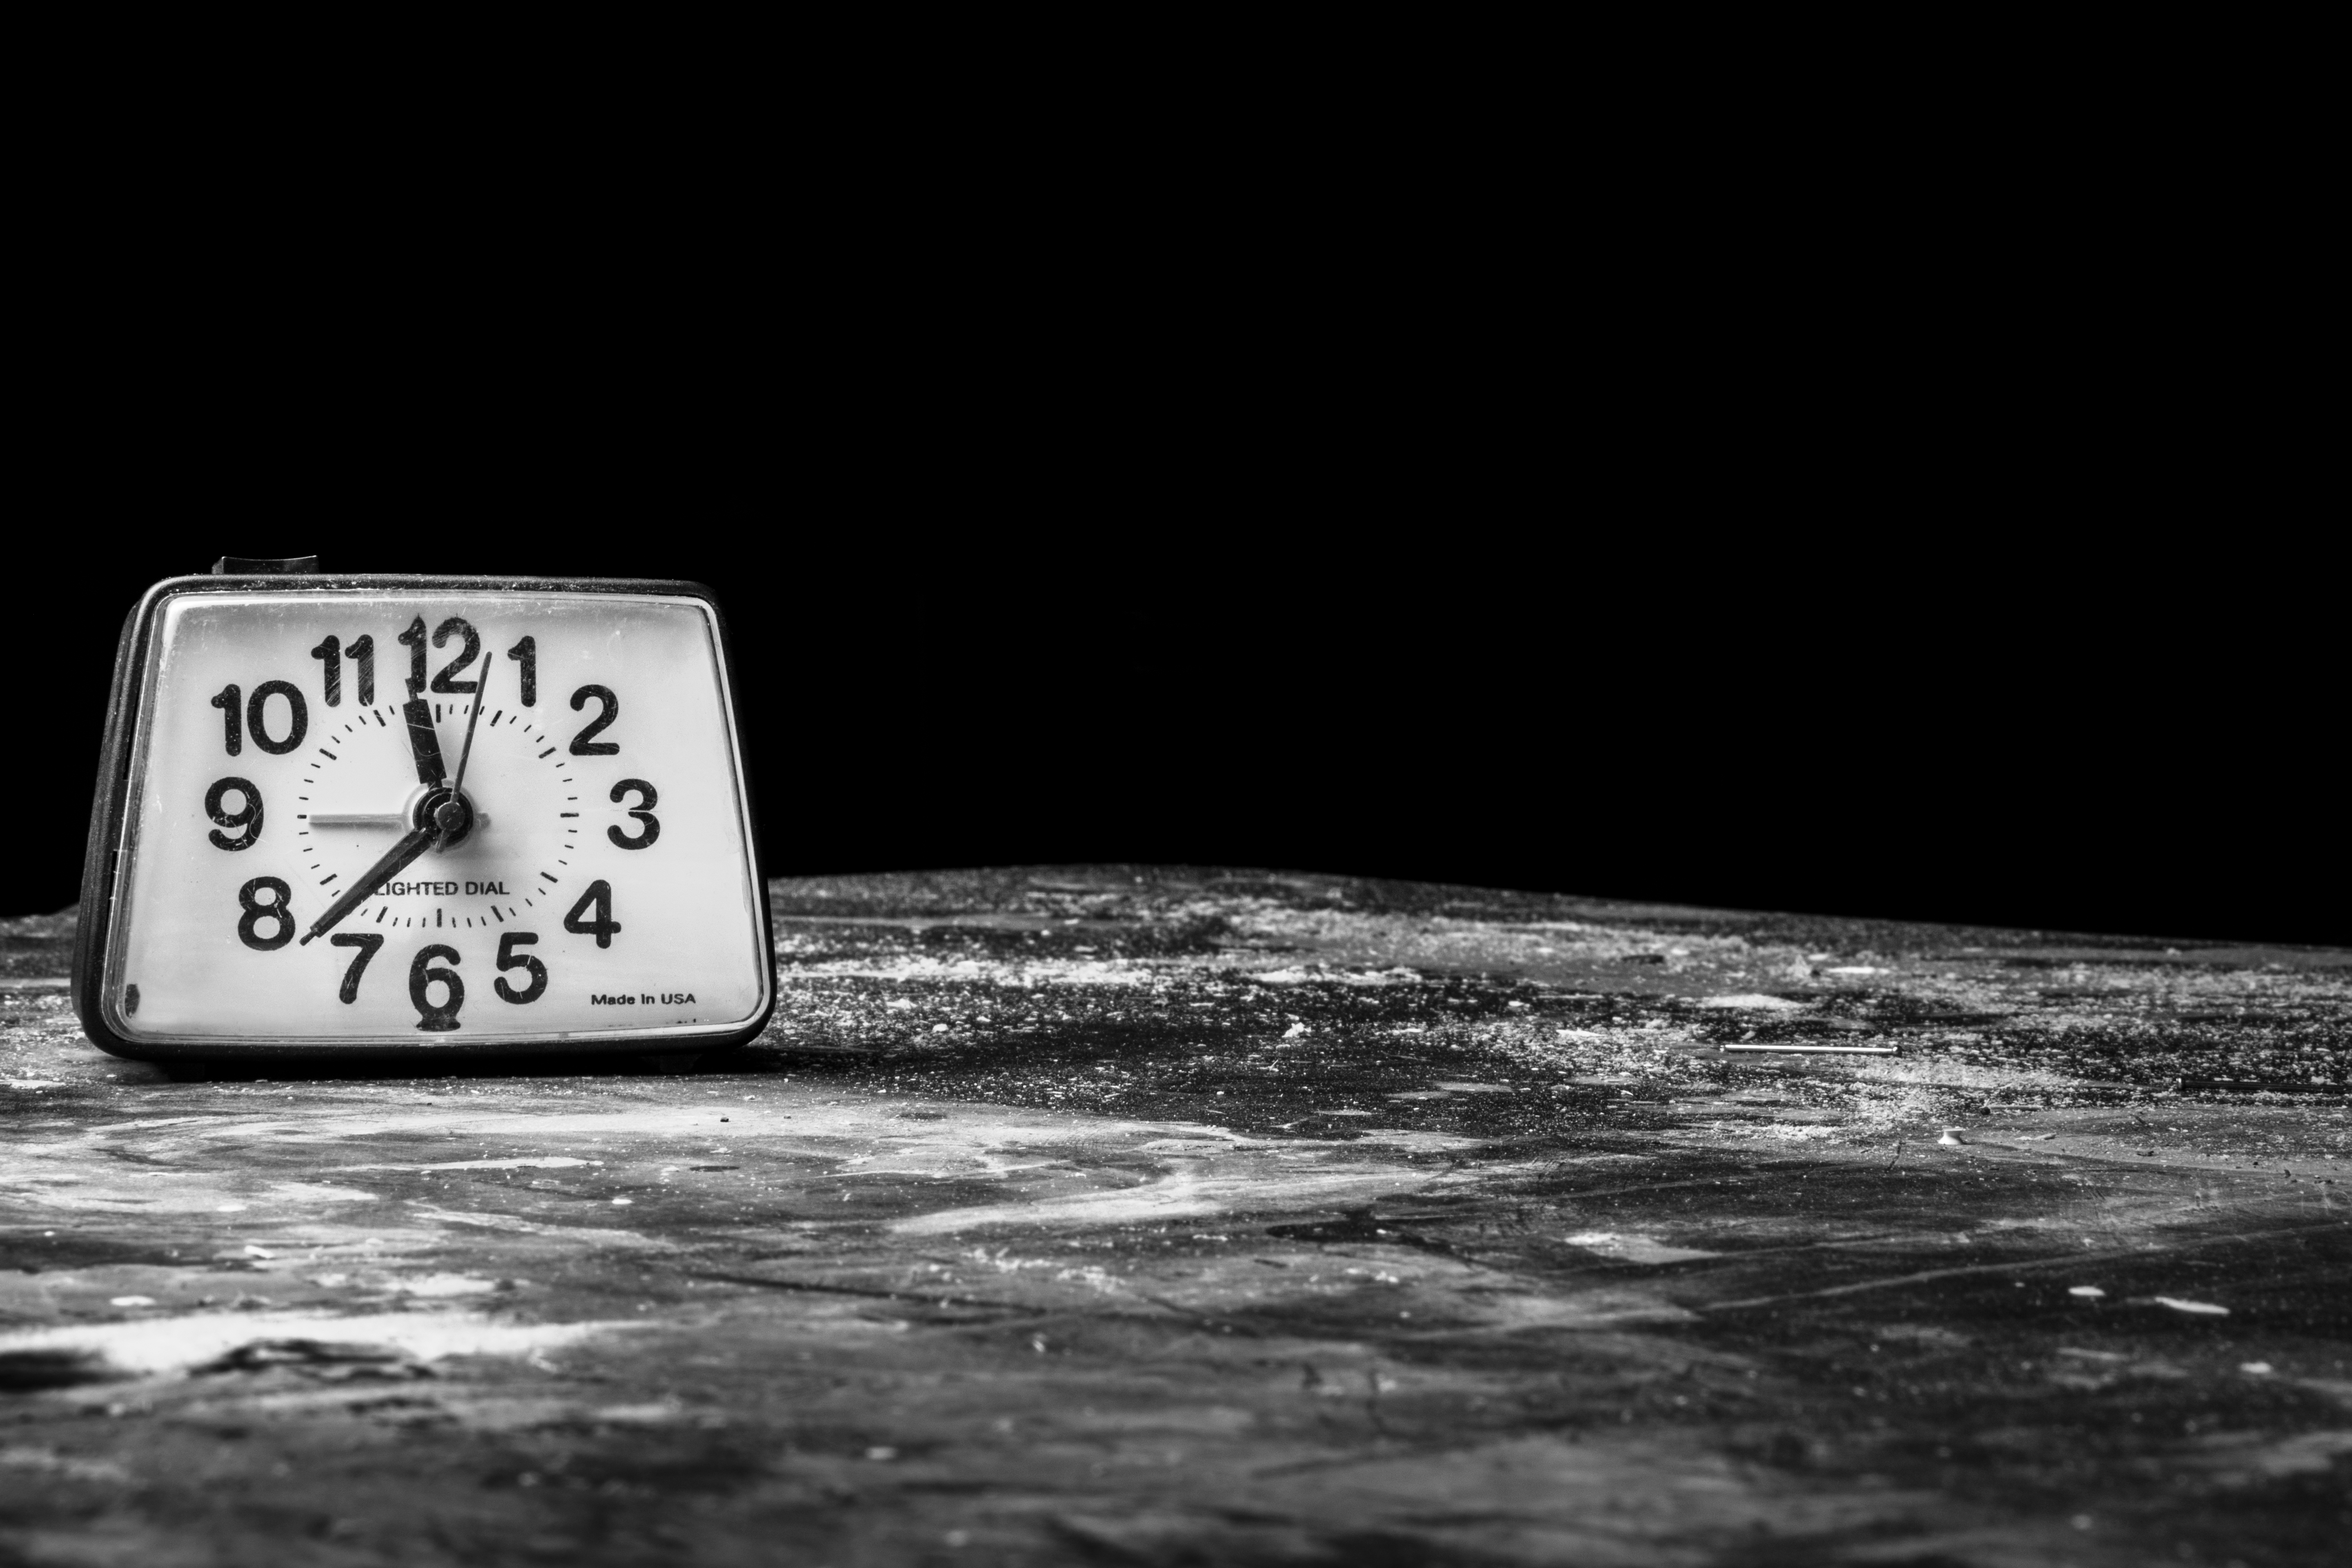
hand, light, black and white, white, photography, morning, clock, time, number, alarm, bell, darkness, black, monochrome, sleep, shape, wake up, still life photography, monochrome photography, waking up